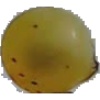
Label: white_grape